Daisy Belmore

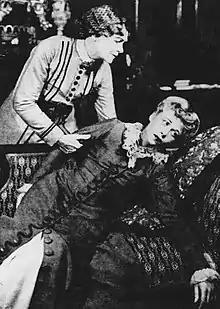
Daisy Belmore as the servant in Angel Street, 1943

Her career as an actress and director took her to various countries, including Australia, Africa, and India. By the late 1940s, she was director of New York's American Theater and in 1947, presented "Little Women" at Huntingdon College as a public service.